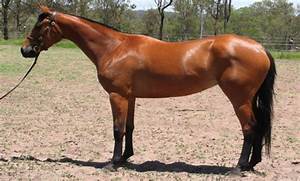
Label: horse